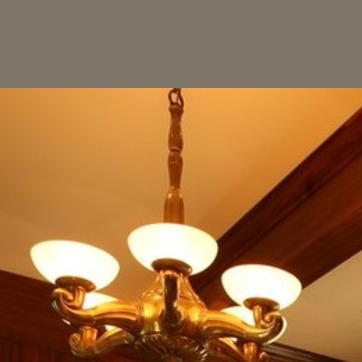
Material: metal